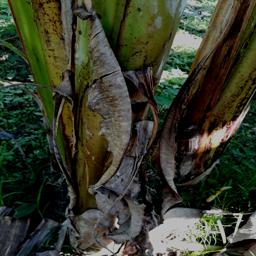
Label: PSEUDOSTEM WEEVIL